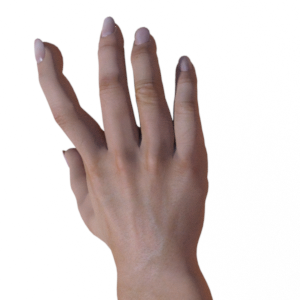
Label: paper